Self-handicapping

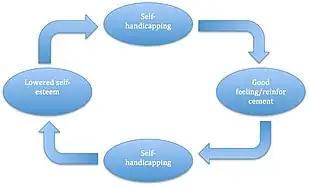
Cyclical depiction of reinforcement in self-handicapping

Self-handicapping is a cognitive strategy by which people avoid effort in the hopes of keeping potential failure from hurting self-esteem. It was first theorized by Edward E. Jones and Steven Berglas, according to whom self-handicaps are obstacles created, or claimed, by the individual in anticipation of failing performance.